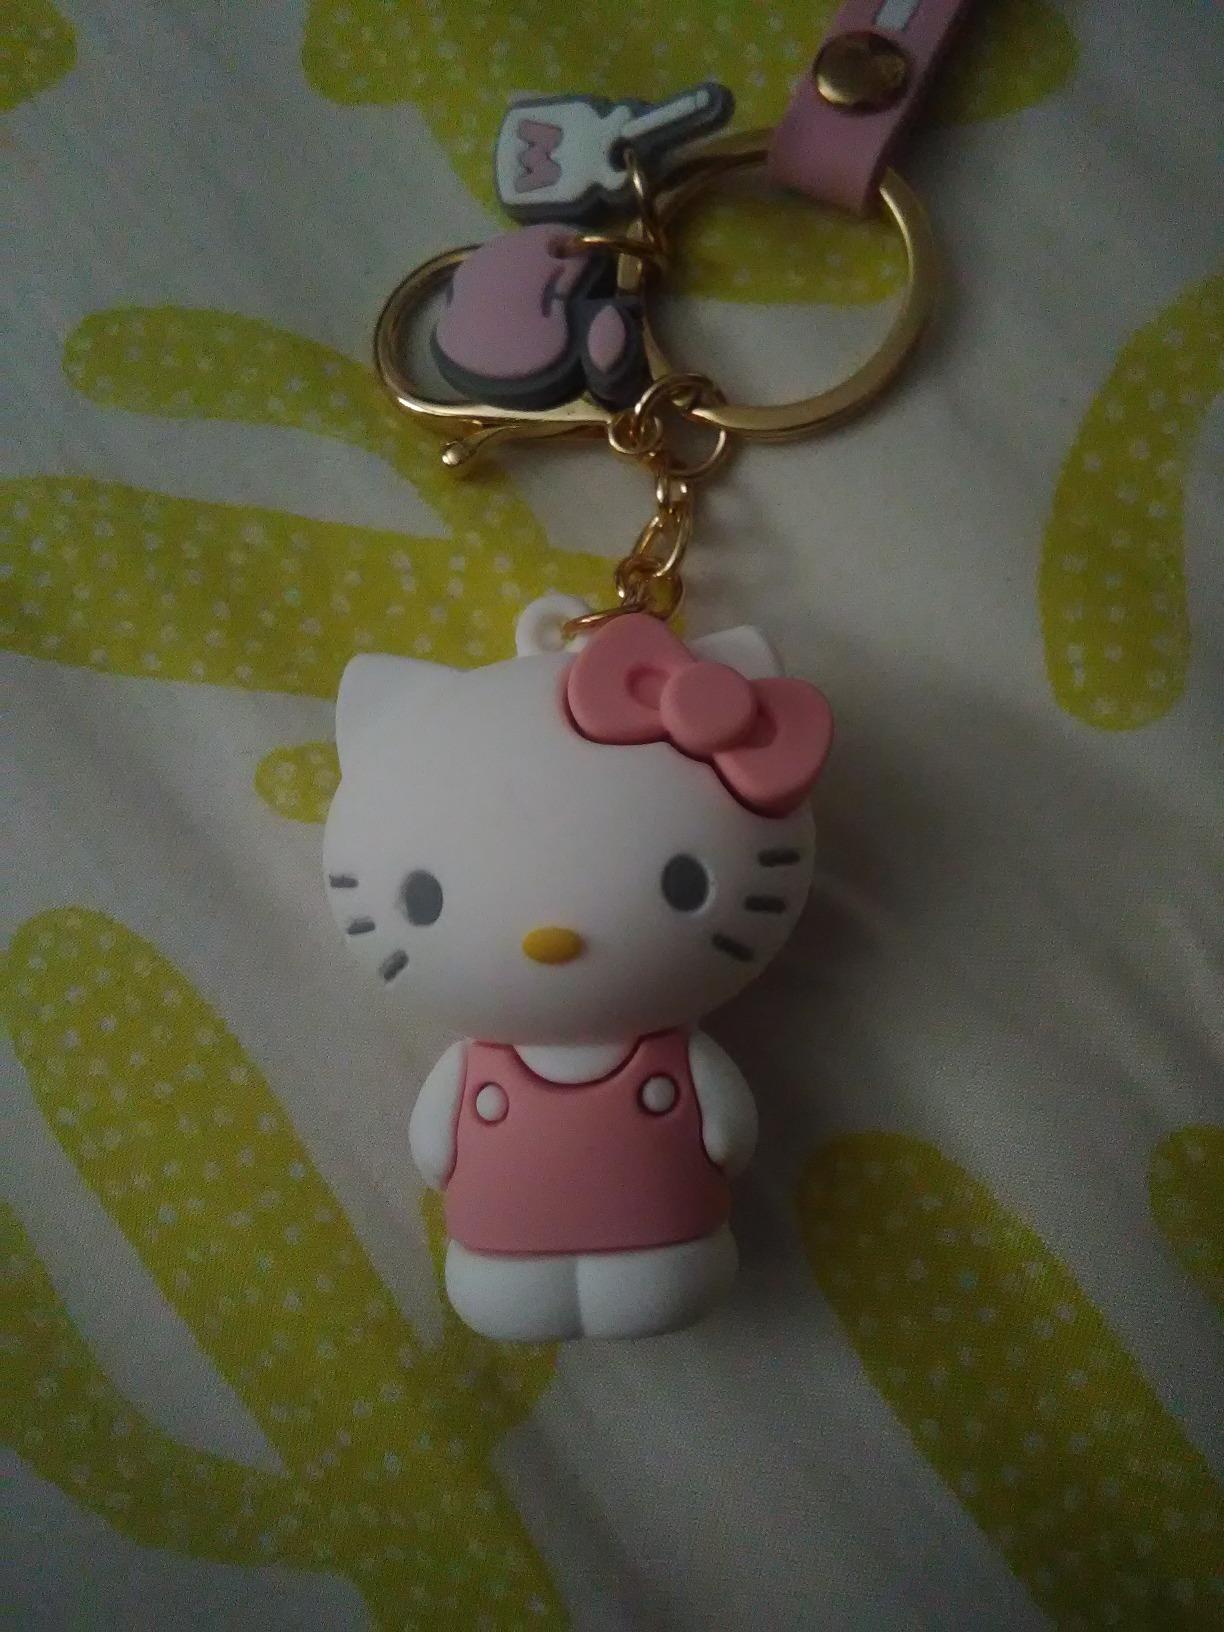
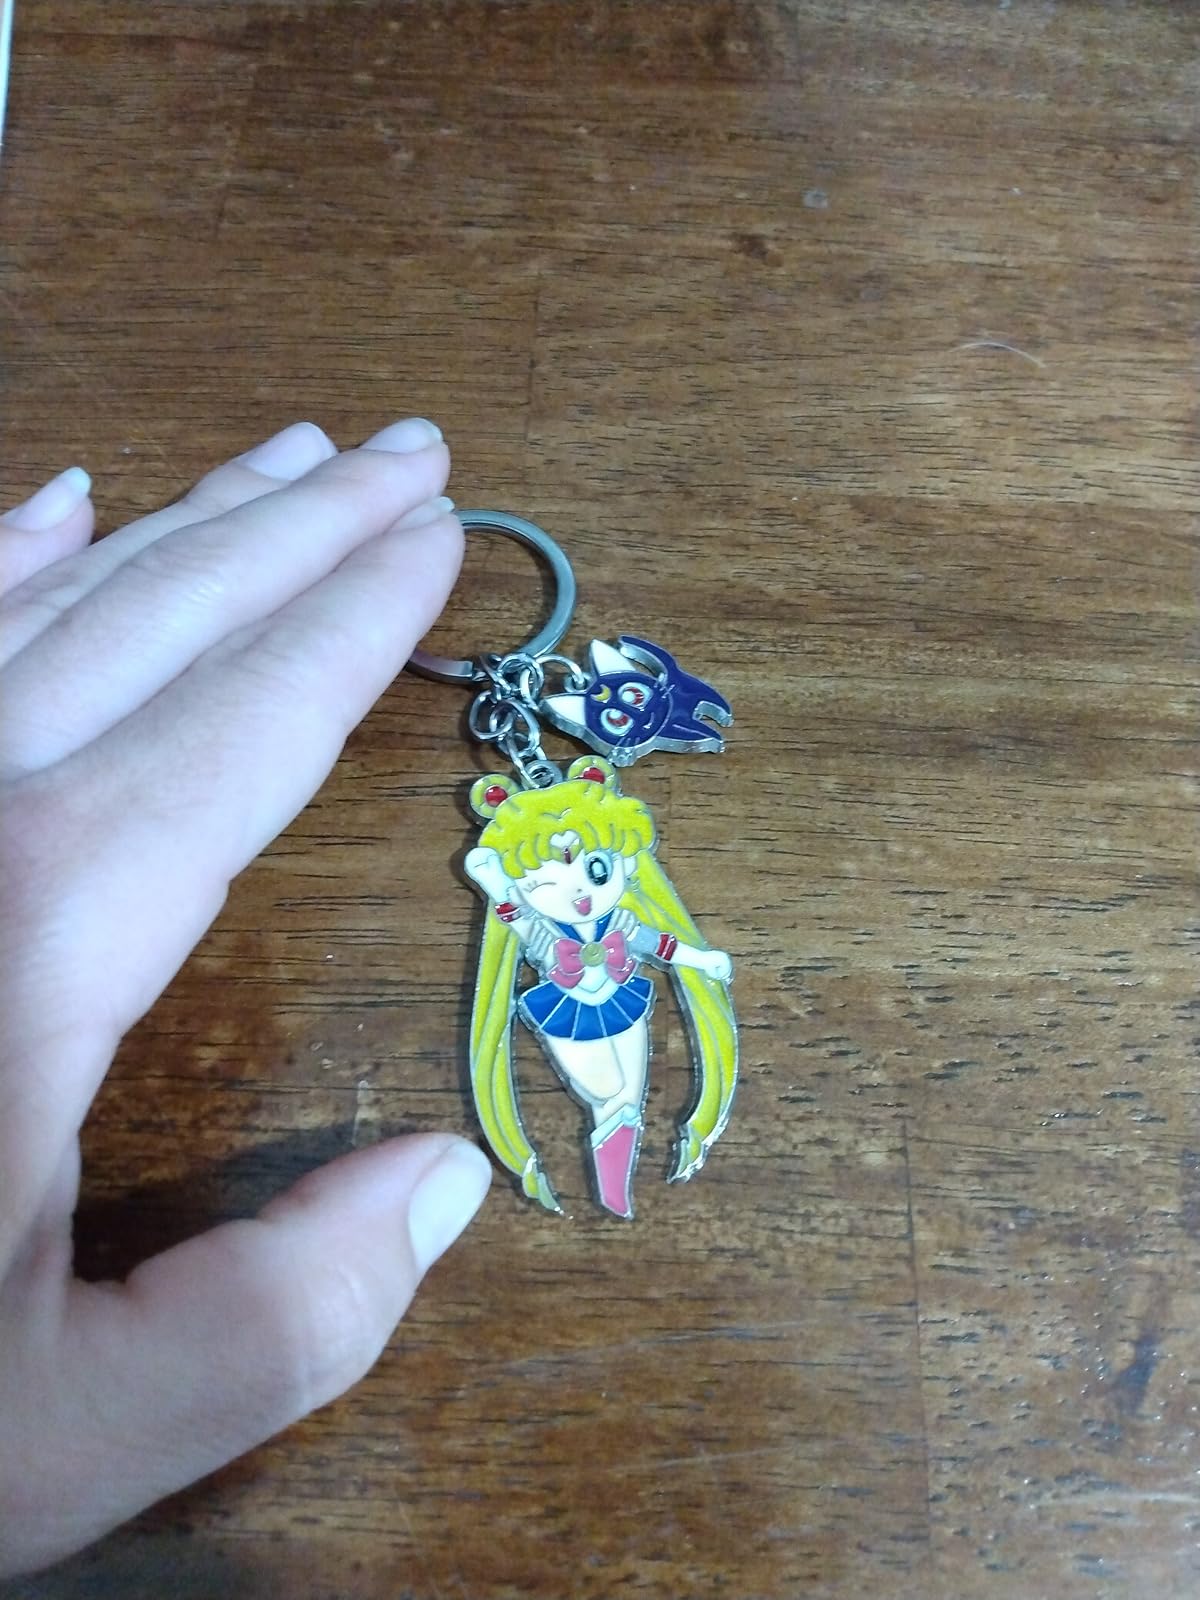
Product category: accessories_keychain
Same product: no